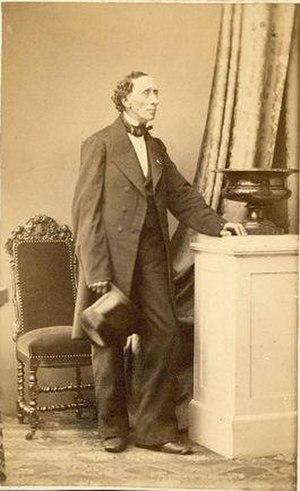
Georg Emil Hansen était un photographe danois de la seconde moitié du XIXᵉ siècle. Il eut son propre studio de photographie et devint un photographe de la famille royale danoise.